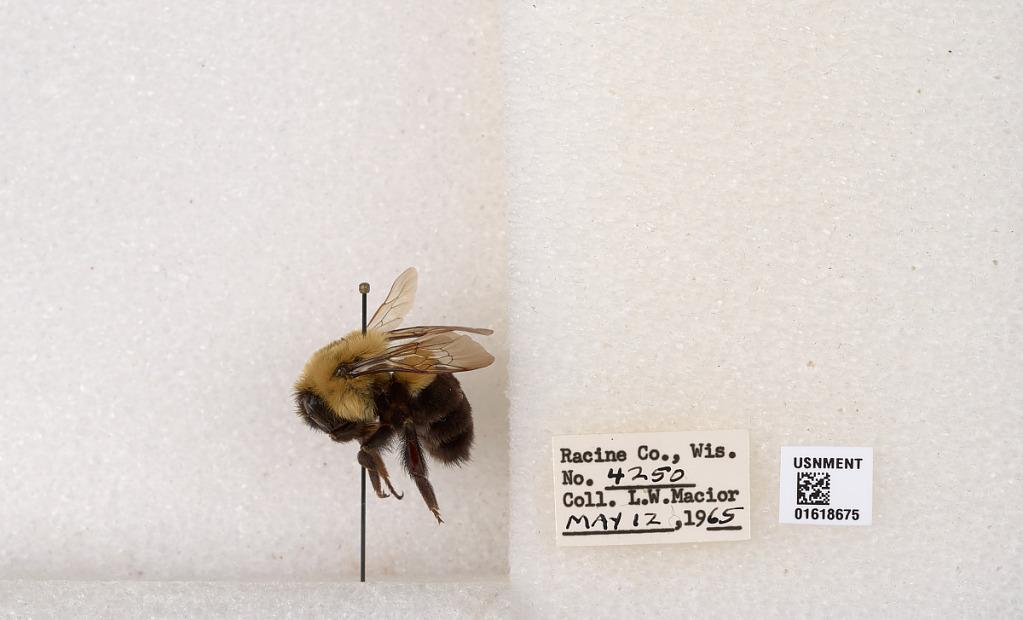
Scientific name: Bombus impatiens Cresson
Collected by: L. Macior
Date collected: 1965-5-12
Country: United States
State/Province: Wisconsin
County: Racine
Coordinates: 42.7299, -87.8123